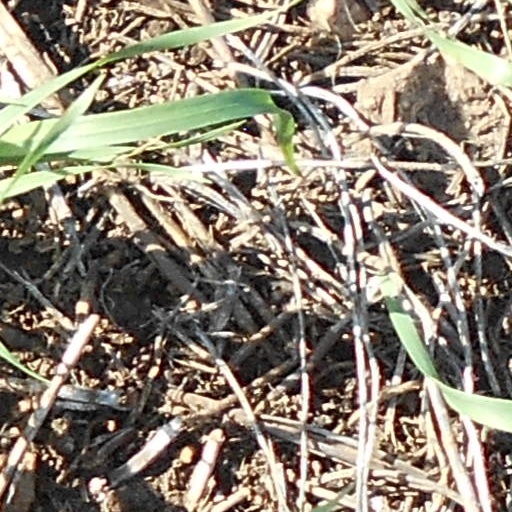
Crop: wheat